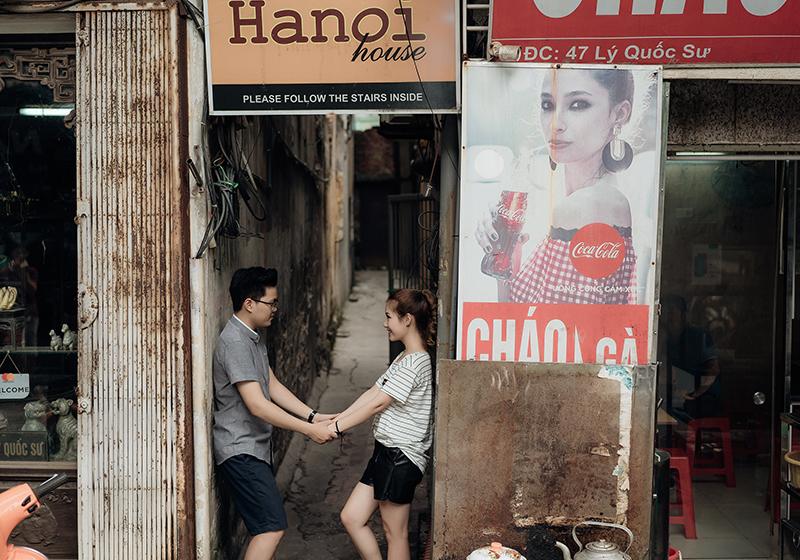
ở đầu con hẻm có một cặp đôi đang nắm tay nhau